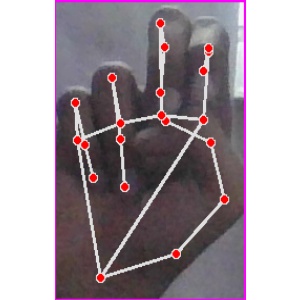
अक्षर: ह